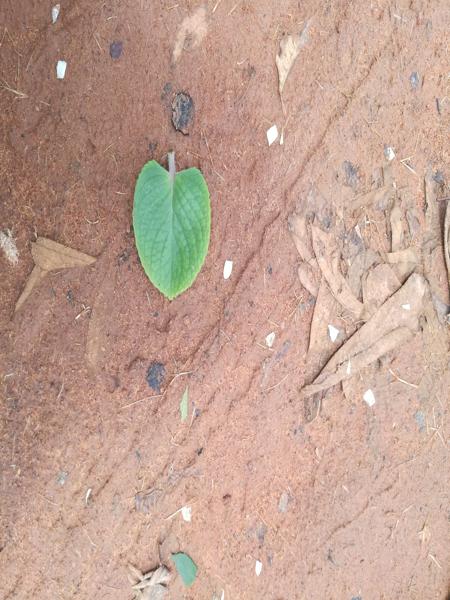
Plant: Doddpathre